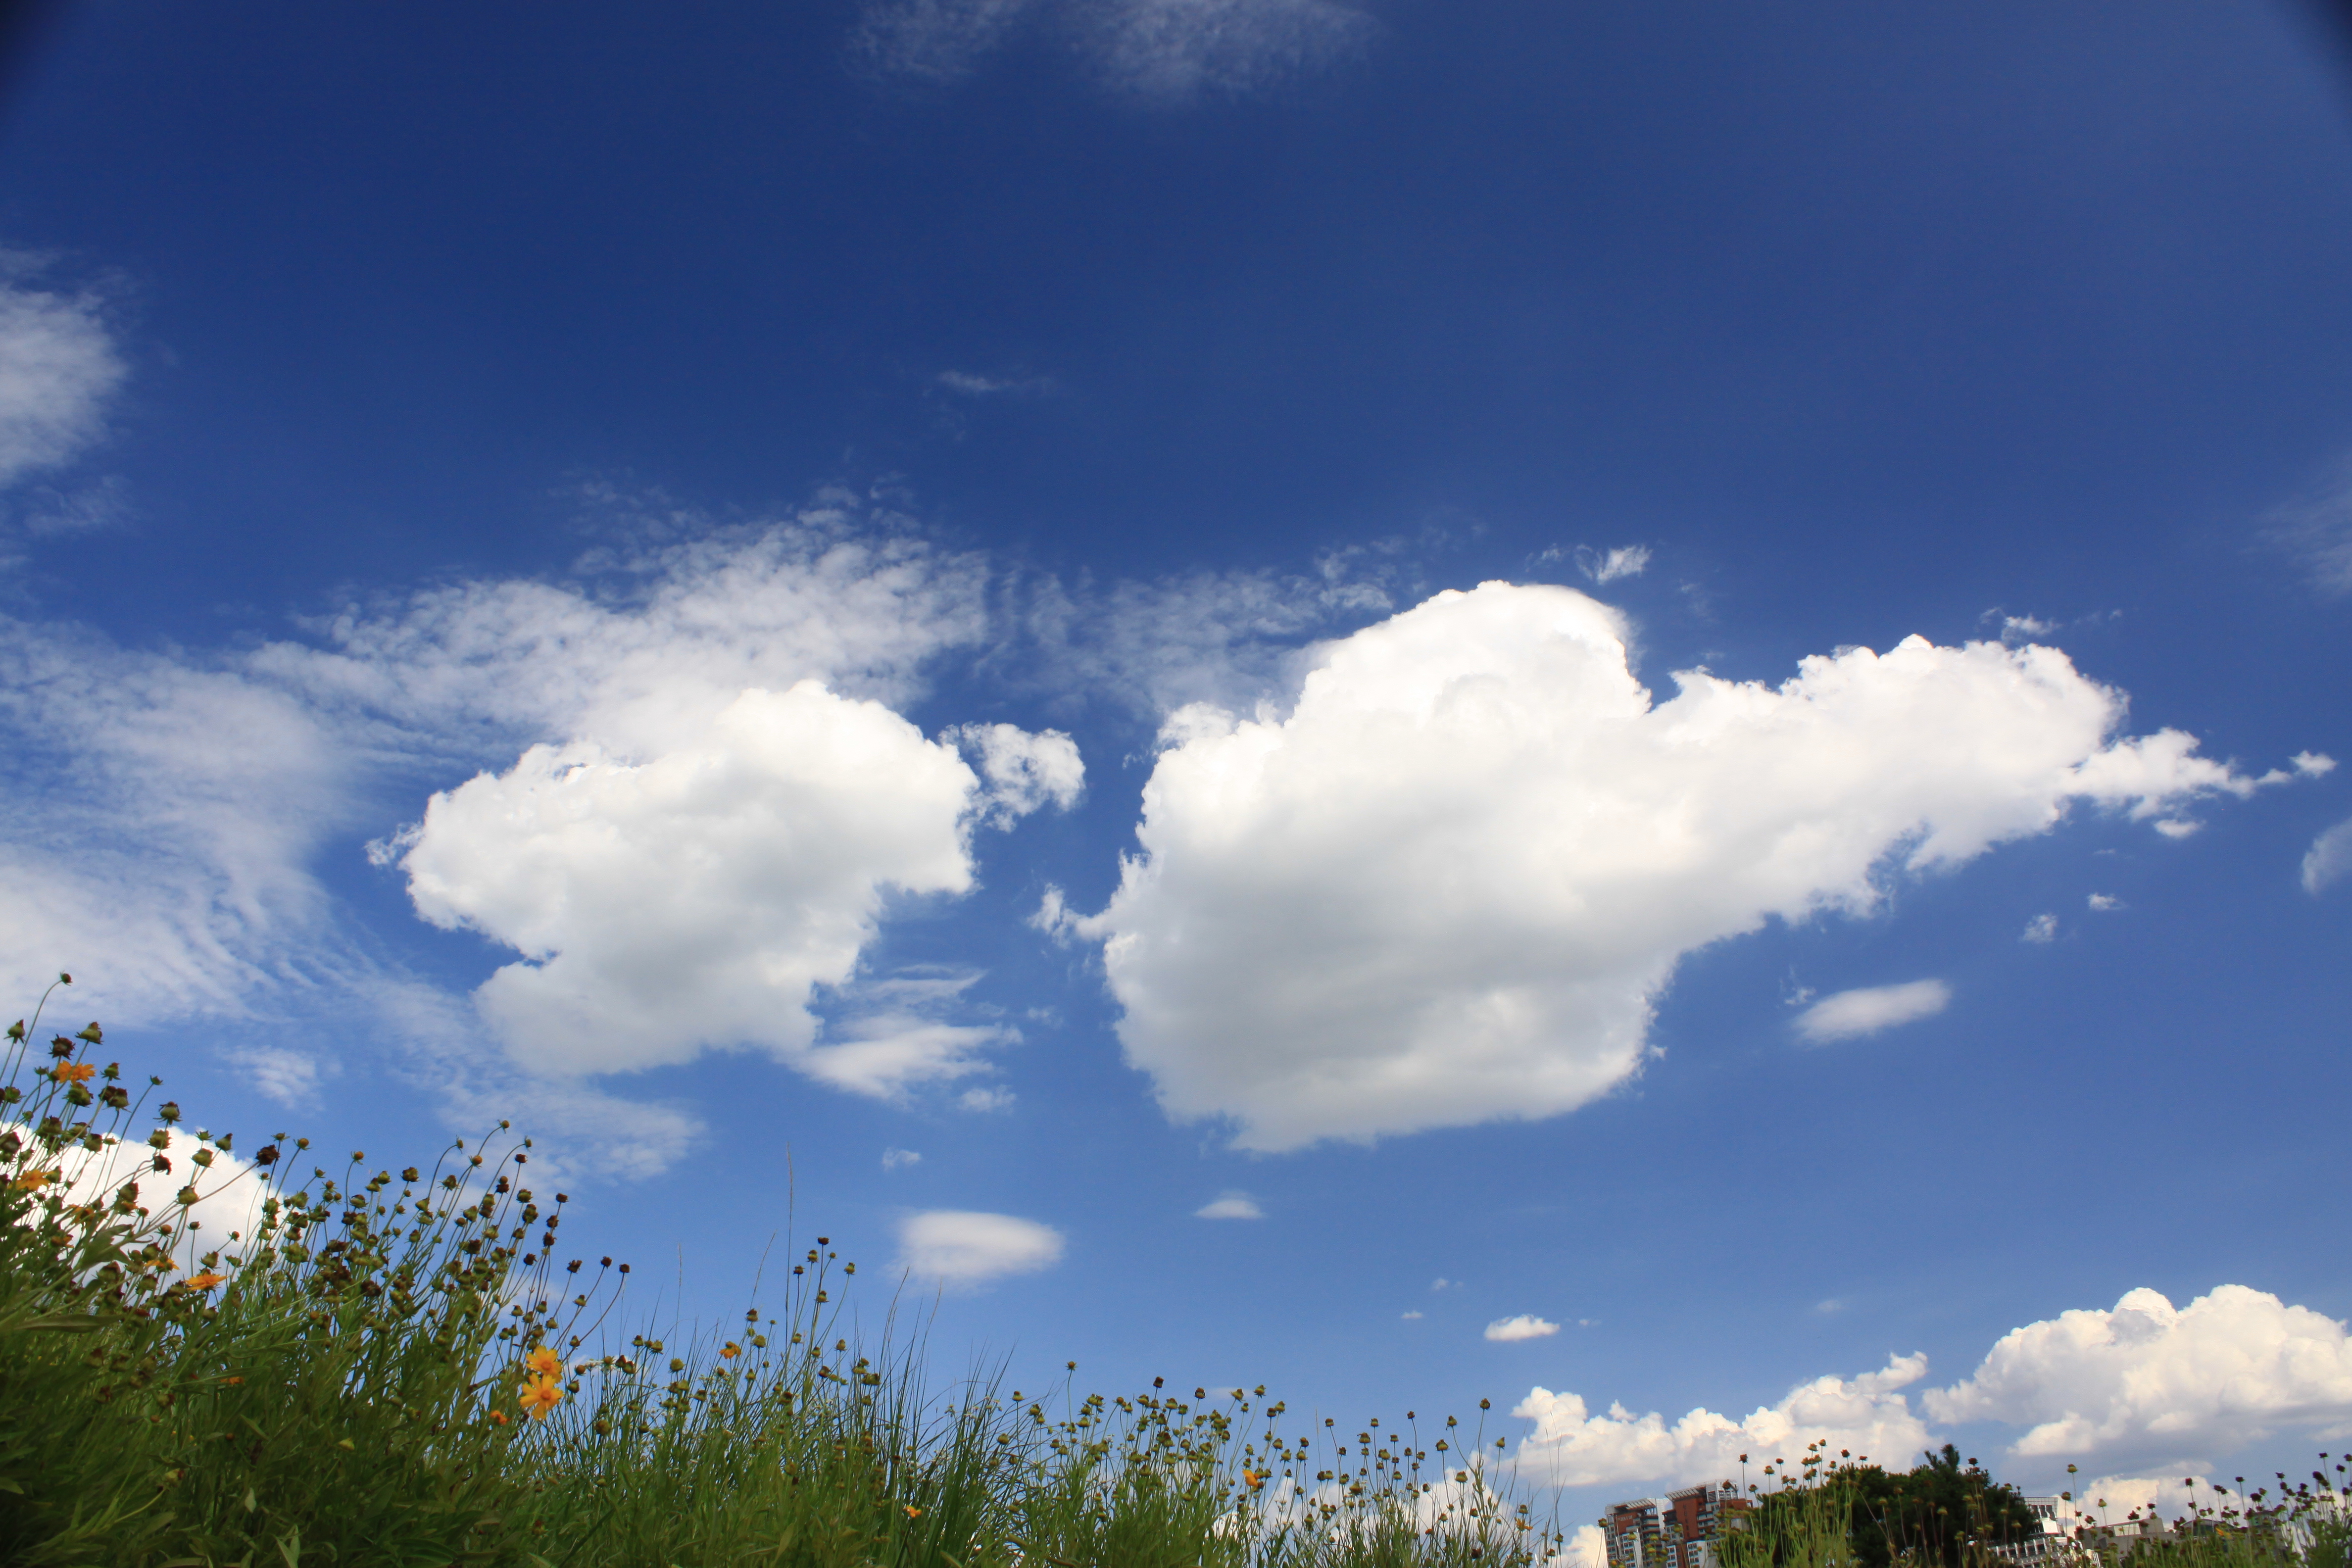
blue sky, cloud, plant, blue, summer, sky, cumulus, daytime, natural landscape, meteorological phenomenon, tree, atmosphere, spring, grass, grassland, meadow, landscape, rural area, horizon, wildflower, photography, sunlight, field, flower, prairie, pasture